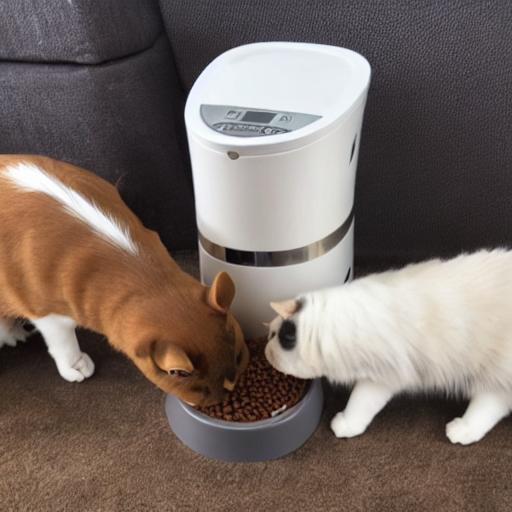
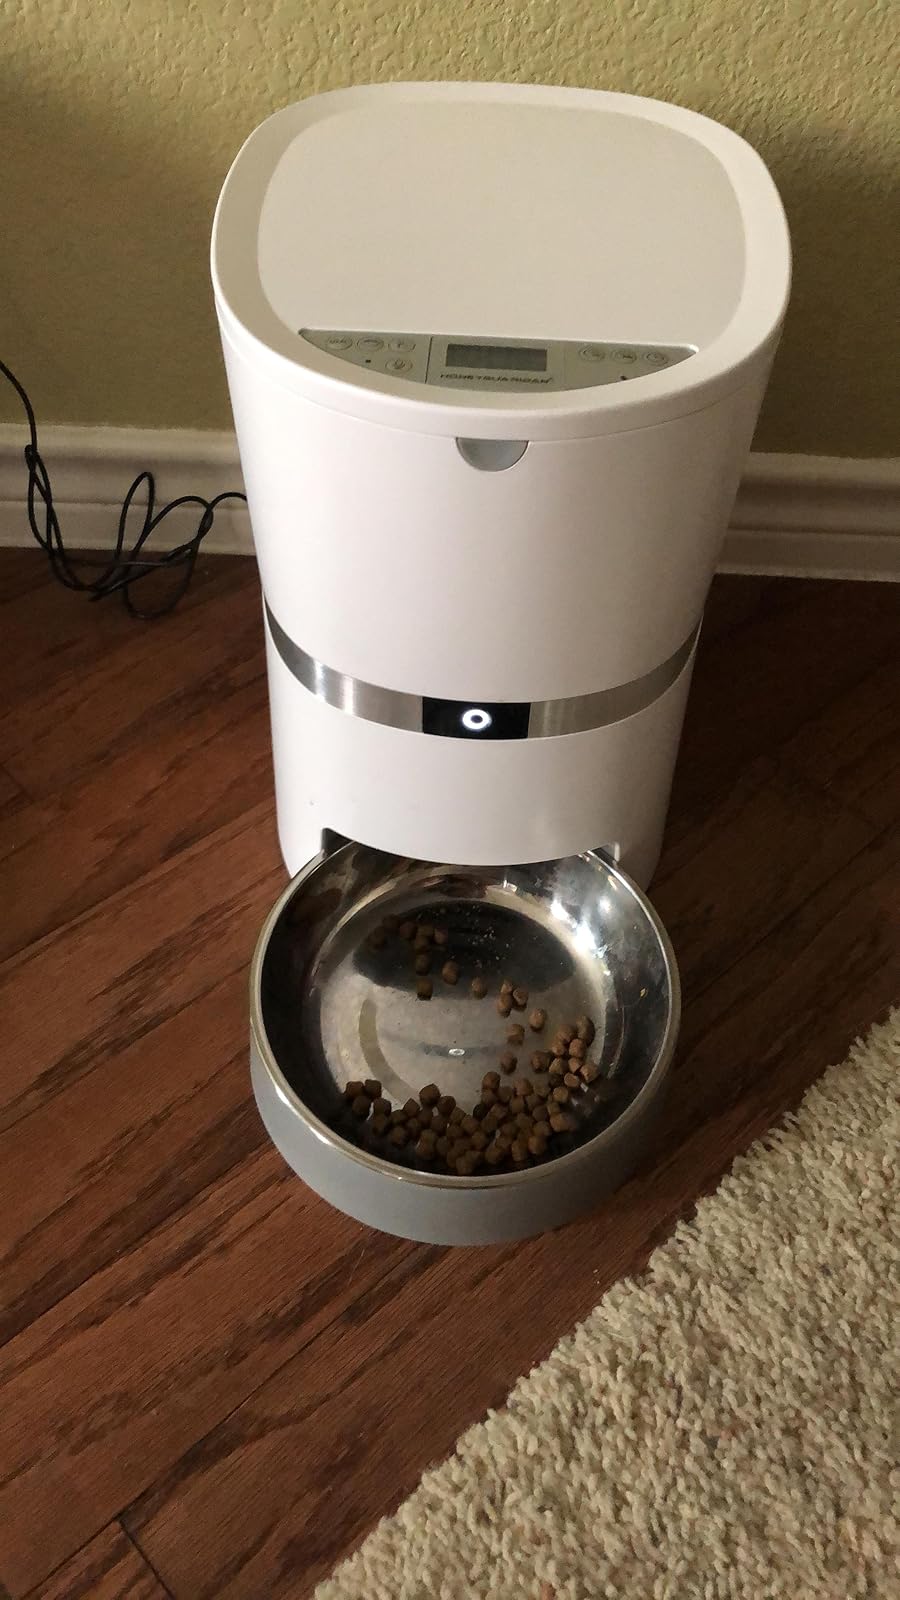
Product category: items_feeder
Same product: no